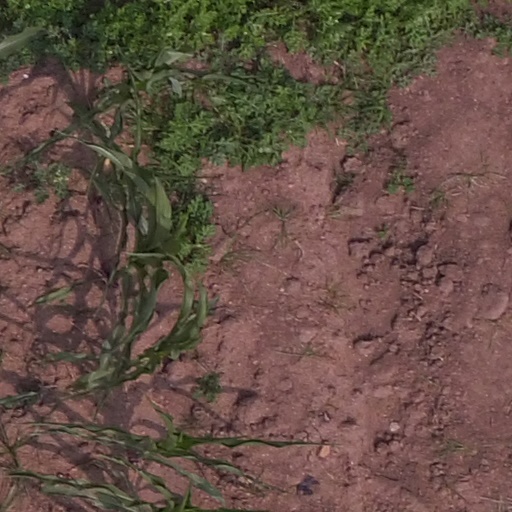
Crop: maize; corn